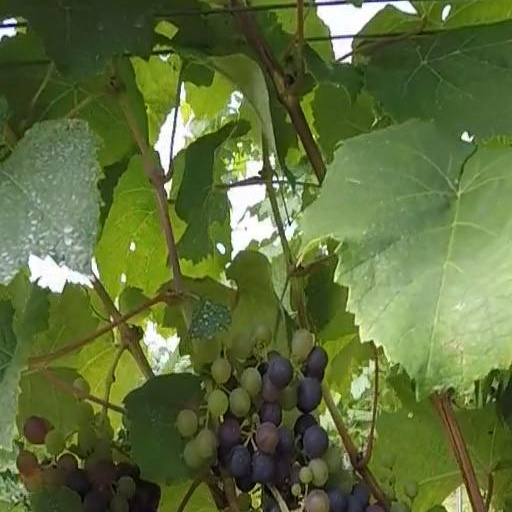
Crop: grape